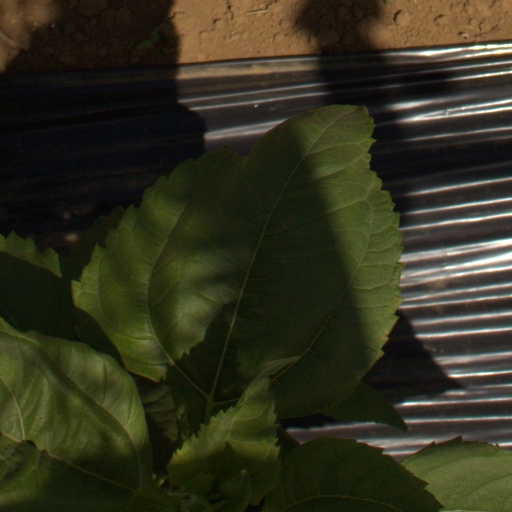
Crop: Jerusalem artichoke